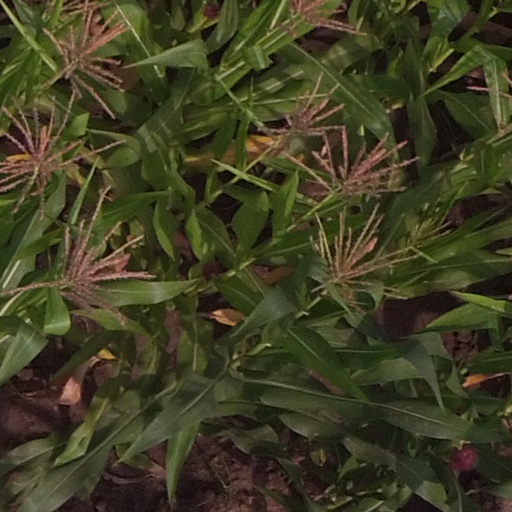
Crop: maize; corn